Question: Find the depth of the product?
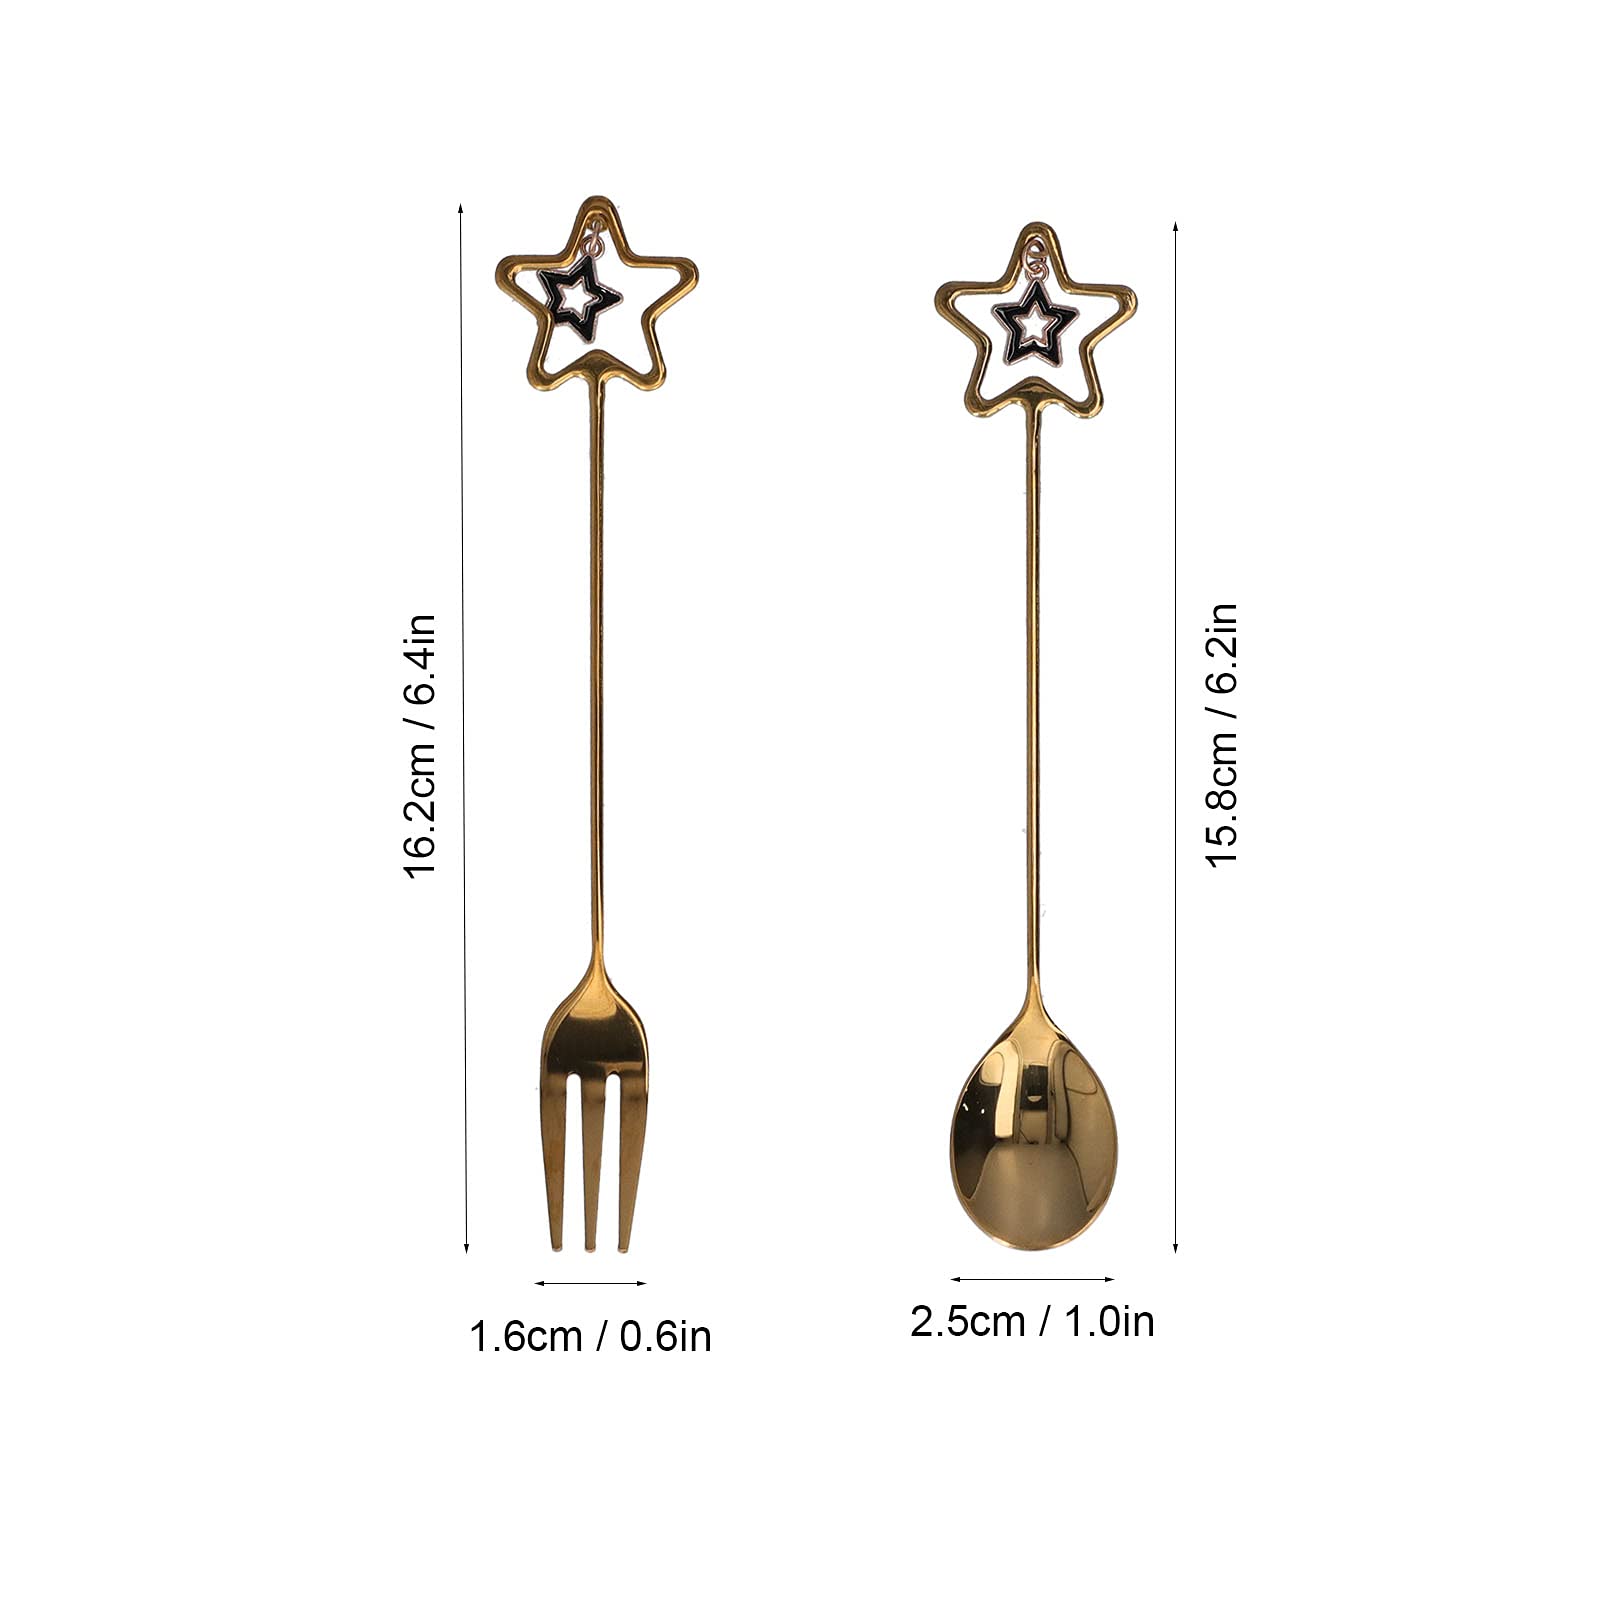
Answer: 16.2 centimetre